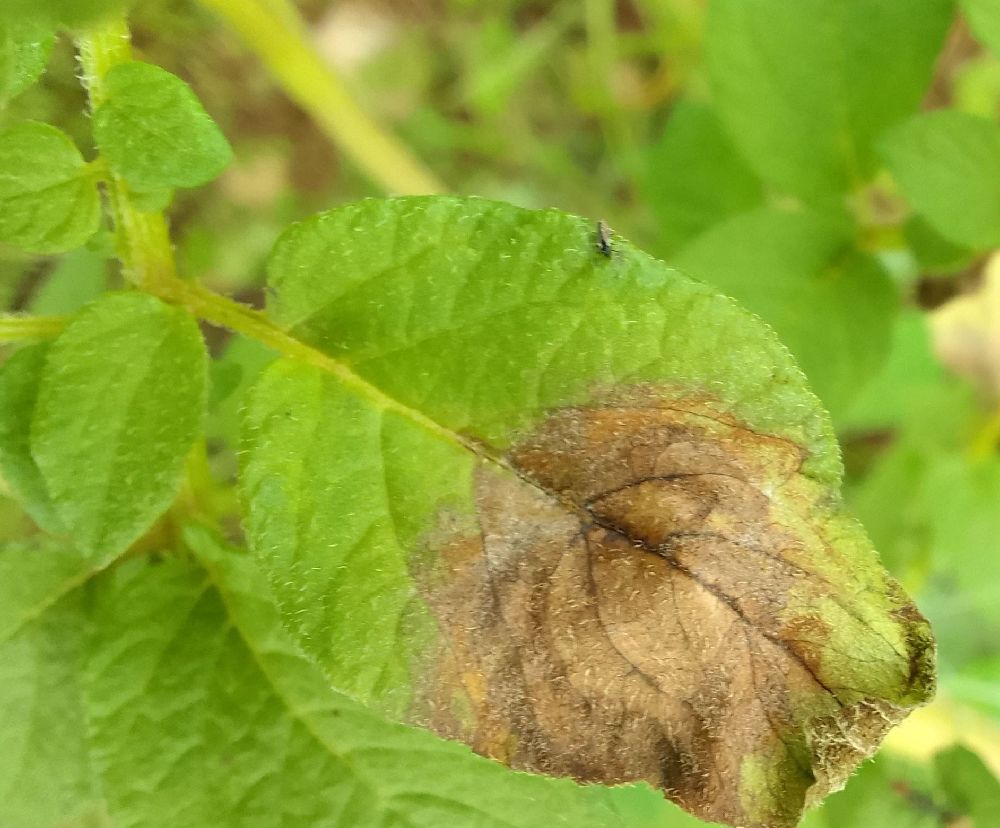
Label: Late blight